WrestleMania XIX

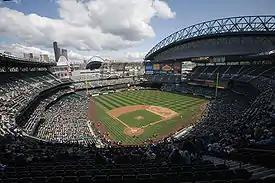
The event was held at Safeco Field in Seattle, Washington.

WrestleMania is considered World Wrestling Entertainment's (WWE) flagship professional wrestling pay-per-view (PPV) event, having first been held in 1985. It has become the longest-running professional wrestling event in history and is held annually between mid-March to mid-April. It was the first of WWE's original four pay-per-views, which includes Royal Rumble, SummerSlam, and Survivor Series, referred to as the "Big Four", and was considered one of the "Big Five" PPVs, along with King of the Ring until its discontinuation after 2002. WrestleMania XIX was held on March 30, 2003, at Safeco Field in Seattle, Washington. It was the first, and to date, only WrestleMania held in the U.S. state of Washington.